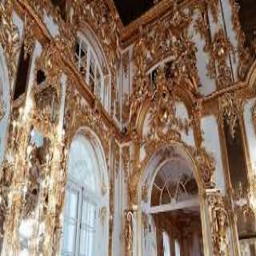
Vaduz Castle